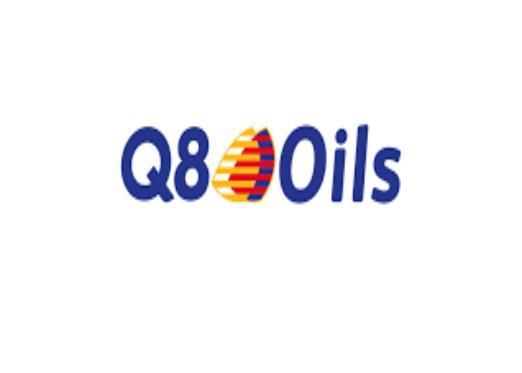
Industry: Leisure